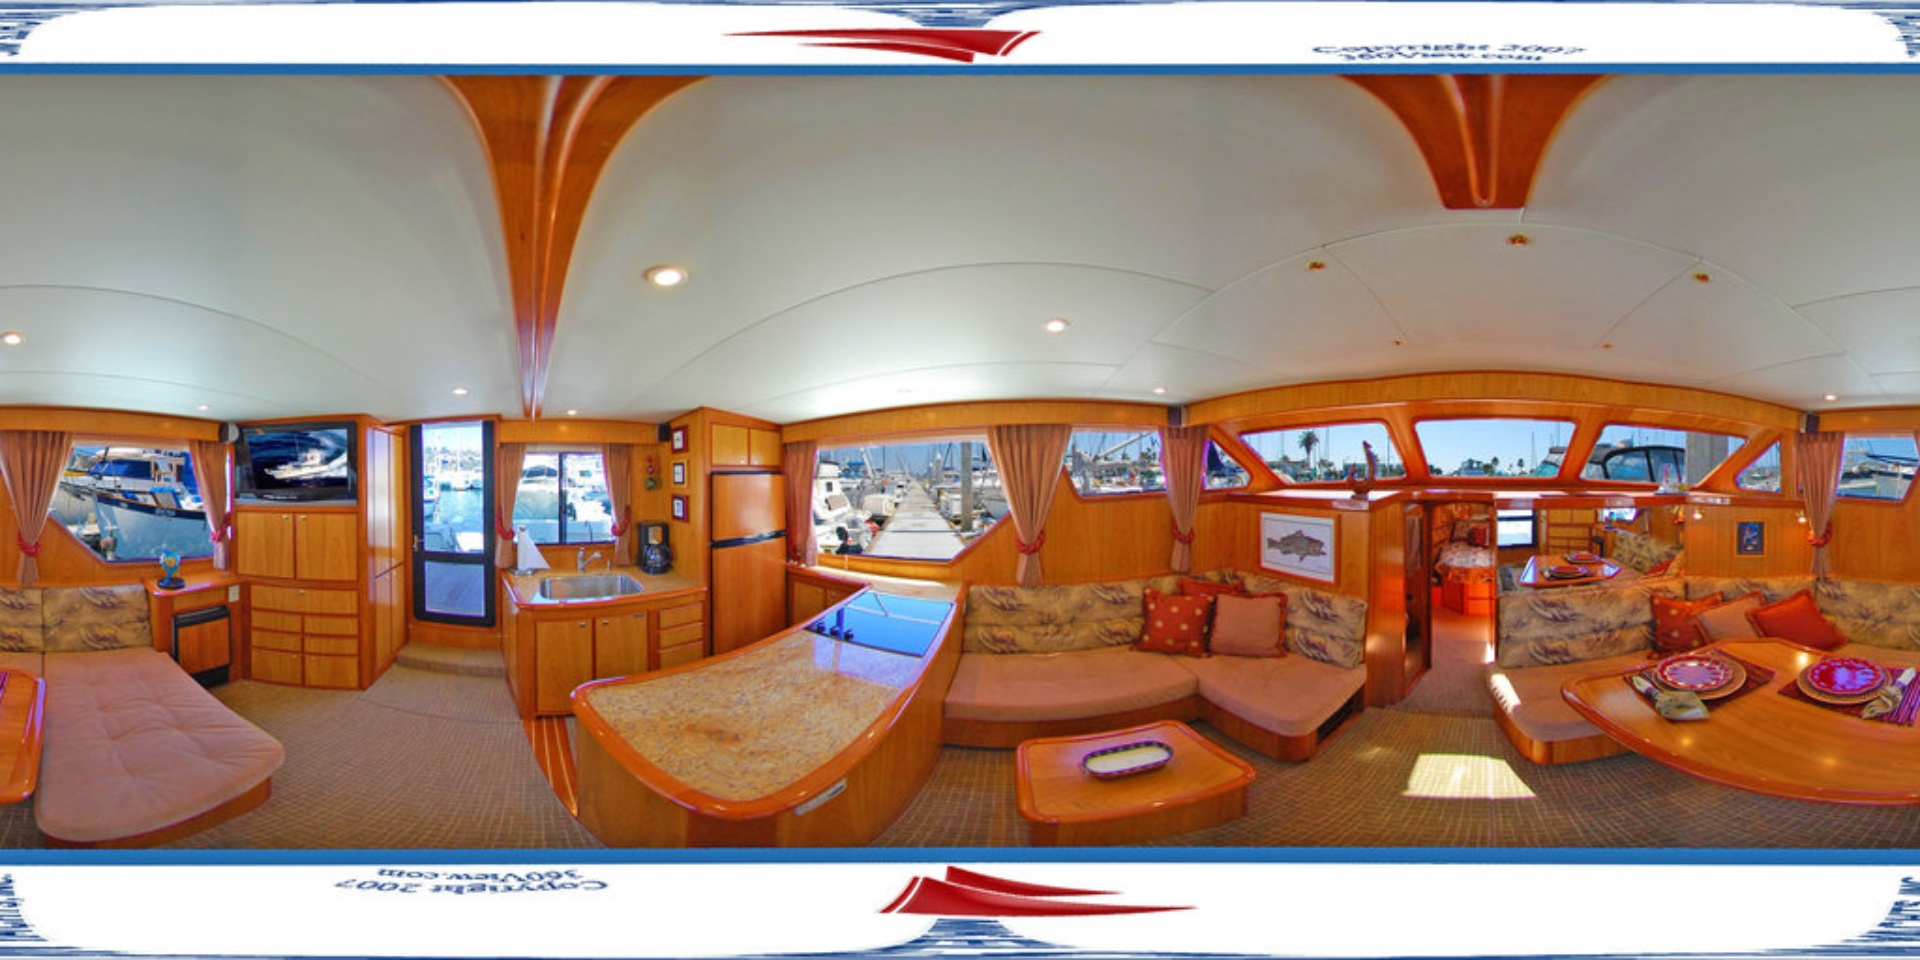
Referred object: TV on the wall

Referred object: the small coffee table opposite the kitchen island